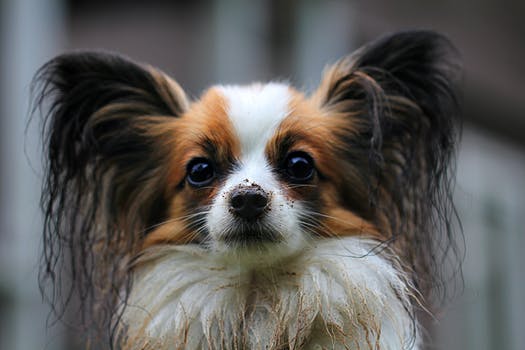
Label: No Watermark